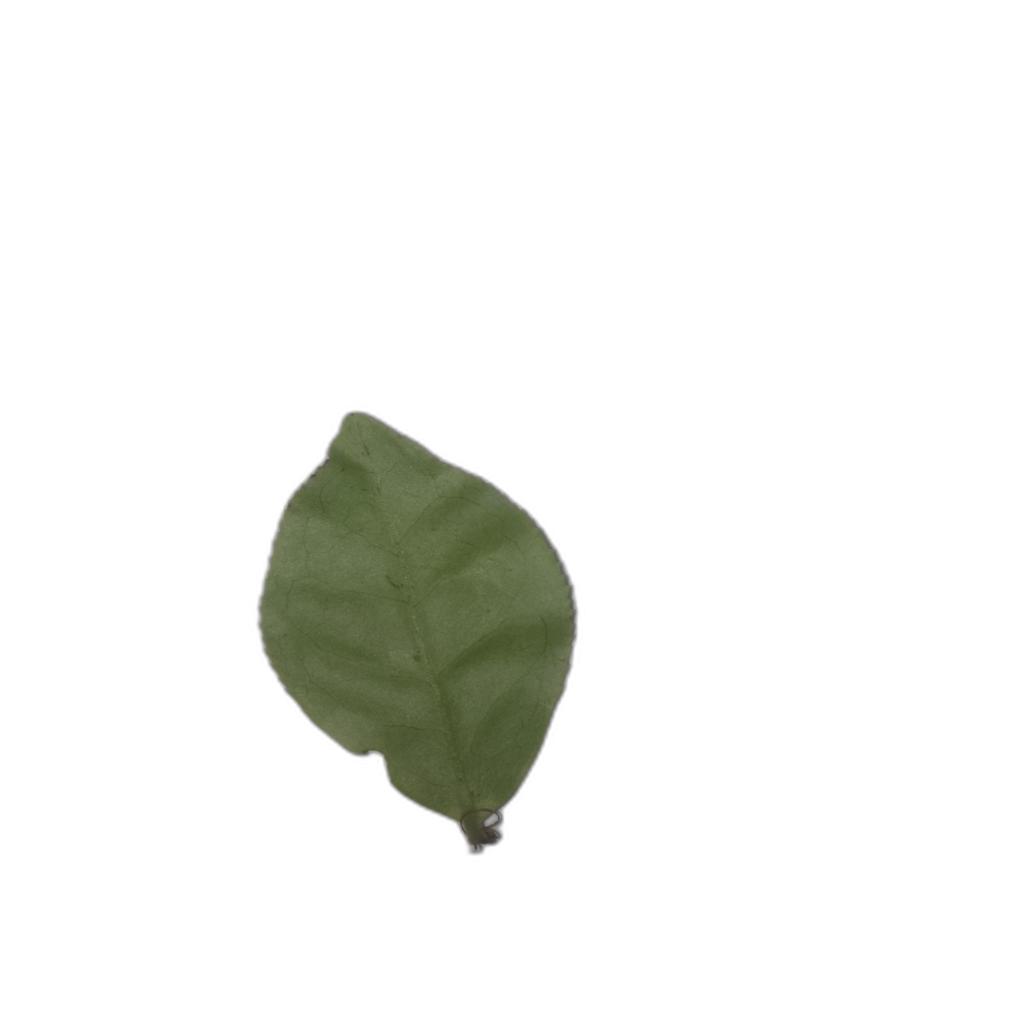
Label: Healthy